Brodosplit

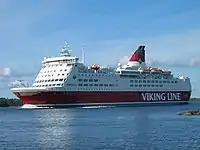
MS "Amorella" cruiseferry

The company was founded in 1922 by a merger of shipyards in the area and has been in its current location since 1932. With significant development in the latter half of the 20th century, it has grown into one of Croatia's largest shipyards. When Croatia was a part of Socialist Yugoslavia, the Yugoslav Navy's submarines designed by Zagreb's Brodarski Institute were built in this shipyard, which was called "Brodogradilište specijalnih objekata" (Special objects' shipyard.)